Honda Verza

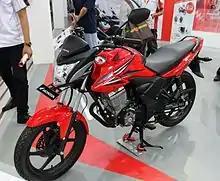
2016 Honda Verza

The Verza was introduced in January 2013. The engine is claimed to have a maximum power output of @ 8,500 rpm and maximum torque of @ 6,000 rpm. It is also claimed to have a 0– acceleration in 11.5 seconds and a top speed of .